List of storms on the Great Lakes

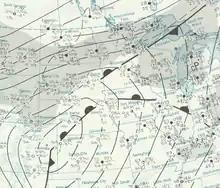
Surface map showing the situation at 1 AM EST, April 30, 1967.

On April 30, 1967, a storm in Duluth, Minnesota took the lives of three teenage boys and Coast Guardsman Edgar Culbertson. Culbertson and two others were part of a rescue team searching for the missing boys on the Duluth Entry pier on Lake Superior. Meteorologists and Minnesota residents often refer to this day as "Black Sunday". There were reports of heavy rain as far north as Duluth that day. The waves on Lake Superior in Duluth that night were reportedly over high at times; the lake had water with gale-force winds gusting up to .